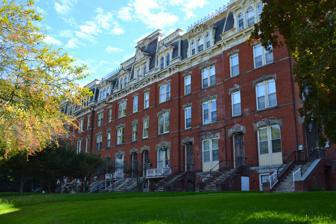
Building: Eastman Terrace
Country: United States of America
Year built: 1872
Historic house in New York, United States United States historic place Eastman Terrace U.S. National Register of Historic Places The rowhouses in October 2015 Show map of New York Show map of the United States Location 1-10 Eastman Terr., Poughkeepsie, New York Coordinates 41°41′48″N 73°55′54″W / 41.69667°N 73.93167°W / 41.69667; -73.93167 Area less than one acre Built 1872 Architect Thompson, A.G. Architectural style Renaissance Revival MPS Poughkeepsie MRA NRHP reference No. 82001133 Added to NRHP November 26, 1982 Eastman Terrace is a historic rowhouse block located at Poughkeepsie , Dutchess County, New York .  It was built in 1872 and consists of ten sections.  The block is three stories high on a raised basement.  It features a mansard roof with polychrome slate and an elaborate roofline with decorative stone parapets and iron cresting.  The block was part of a larger plan to develop the Eastman Park section of the city. It was added to the National Register of Historic Places in 1982. History Harvey G. Eastman was an educator, politician, and prominent citizen of the City of Poughkeepsie in the mid-19th century. He established the Eastman Business College in 1859 and was the city's mayor from 1871 to 1874. Among other innovations Eastman brought to Poughkeepsie like street lighting and a central water system, he had a vision for the area bordering the southern edge of downtown. In 1865, he purchased 27 acres of swamp land right next to his mansion at Montgomery Street and South Avenue, and envisioned a park with a housing development to complete it. The park was to be of grand design and became known as the “ Central Park ” of Poughkeepsie. It was complete with fountains, a pond with a central island, a terraced walkway, a concert area , a ball field, a skating park, a small zoo , and an extensive flower garden . The park was bordered with walls of marble and paths of bluestone . The park, open to the public at no charge, was privately funded by Eastman at a total cost of $200,000 ($3,140,000 in 2016). The second part of Eastman's vision was an urban townhouse community. In 1872, he planned to build 24 five-story rowhouses bordering the southern edge of the park in one long block along a street still known as Eastman Terrace. The development, which would ultimately fail, became known as “Eastman’s Folly.” The townhouses were offered at $17,000 each ($340,000 in 2016) and were marketed as the finest, most modern townhomes between New York City and Albany . Buyers had choices to their interior finishes like specially designed furniture and stenciled walls, all of the highest quality craftsmanship available. Eastman had 10 of the houses built but struggled to sell them. The answer seemed trivial to the local wealthy population; a narrow, connected house was unnecessary when one could build a large, detached house on nearby Academy Street or Garfield Place . While Eastman had the lots and walkways for the remaining 14 townhouses laid out, his struggle to sell the first 10 influenced his decision to stop construction of them before they were complete. Eastman Park and the rowhouses still exist today, although with much less allure. The park no longer has its extravagant features, and in the 1970s the YMCA built a mostly athletic facility on the grounds and turned much of the park into athletic fields and a dirt running track , though the facility was closed in early 2009 from financial issues. The building and fields are mostly dilapidated now. The western side of the park is a combination football / baseball field which still hosts select football games between local high schools. Much of the park's marble walls and bluestone perimeter walks are still intact. The rowhouses were mostly converted to apartments in the early 20th century, with only one remaining a single-family home. See also Architecture portal Hudson Valley portal National Register of Historic Places portal National Register of Historic Places listings in Poughkeepsie, New York References